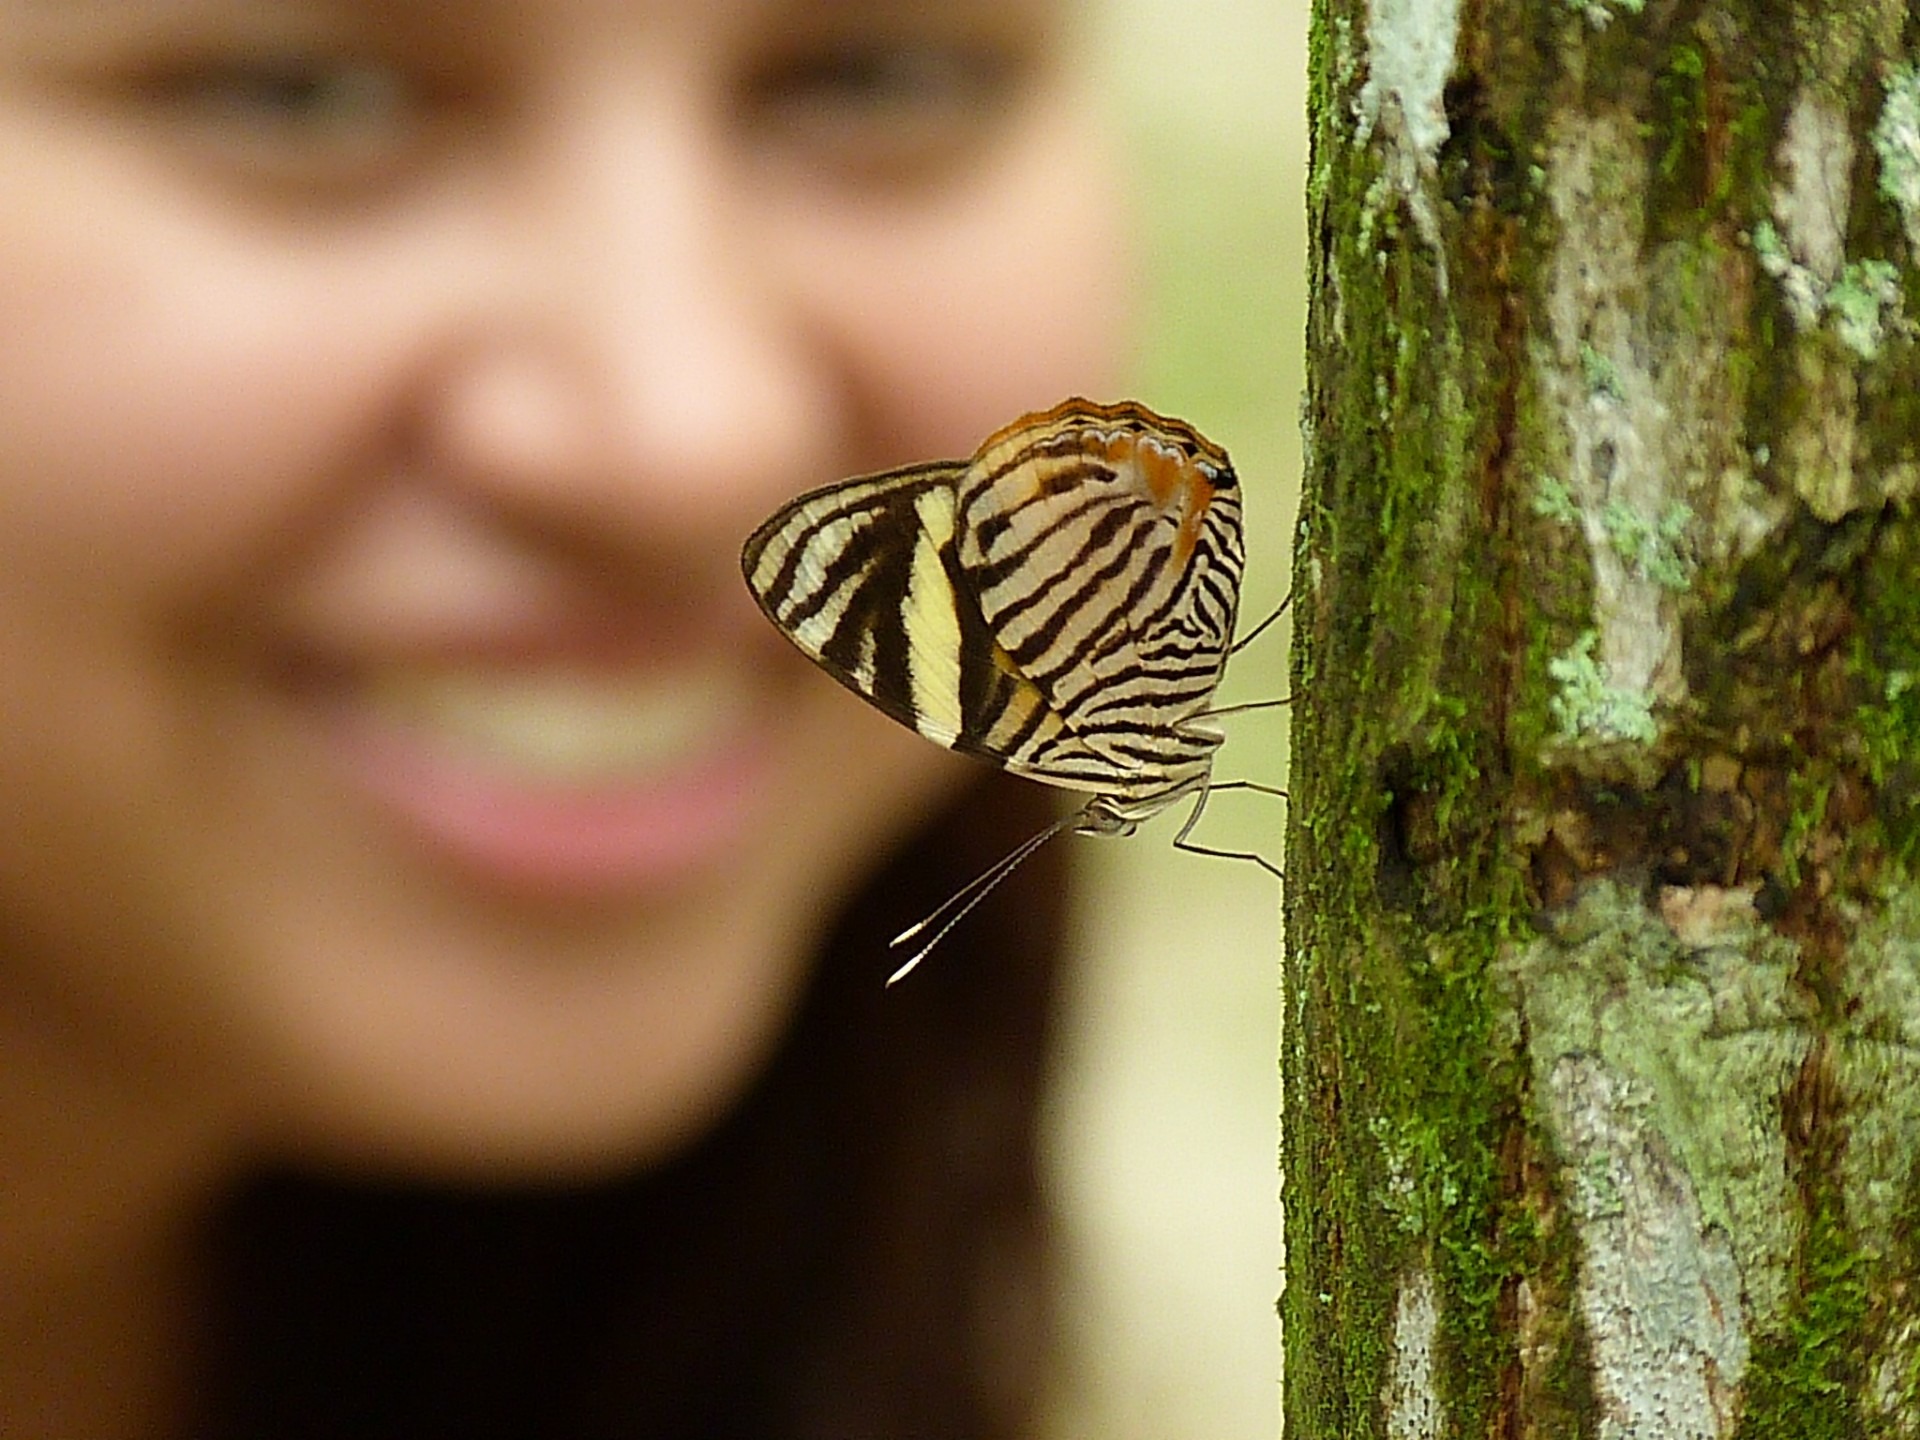
tree, nature, woman, photography, leaf, flower, wildlife, green, insect, butterfly, fauna, invertebrate, close up, face, eye, macro photography, pollinator, moths and butterflies